Glory Johnson

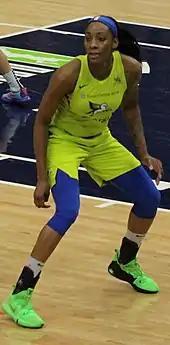
Johnson in 2019

She returned one month into the 2016 WNBA season after her suspension stemming from her domestic violence incident with Brittney Griner. By this time the Tulsa Shock had relocated to Dallas and were renamed the Dallas Wings, Johnson had re-signed with the team during free agency. Johnson averaged 11.3 ppg in 18 games with 6 starts. Also during her comeback season, she recorded the league's 16th 20-point, 20-rebound performance of the season in a win against the Phoenix Mercury when she scored 23 points along with a career-high 22 rebounds.